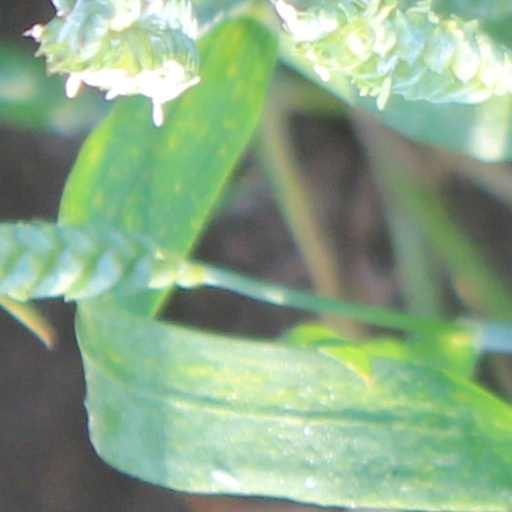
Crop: wheat